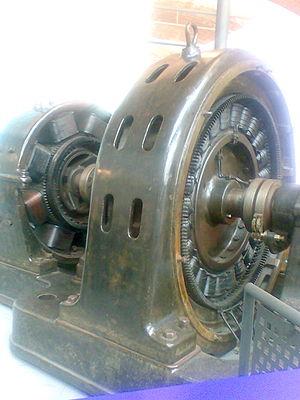
Le secteur de l'électricité en Espagne se caractérise par une forte proportion de production à partir d'énergies renouvelables : 38,4 % en 2018, contre 39,5 % provenant des énergies fossiles et 20,4 % de l'énergie nucléaire.